Mount Gongga

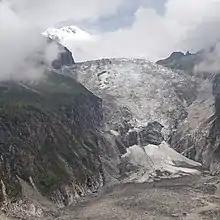
The Hailuogou Glacier sliding from the Gongga Mountain 2022-8-19

A large number of mountaineering deaths have occurred on Gongga Shan, which has earned a reputation as a difficult and dangerous mountain. While the first ascent route up the Northwest Ridge appears technically straightforward, it is plagued by avalanches due to the mountain's highly unpredictable weather. During the 1957 Chinese ascent of the peak, four of nine climbers died. In 1980 an American climber died in an avalanche on the Northwest Ridge route. In an unsuccessful 1981 attempt on the peak, eight Japanese climbers died in a fall. As of 1999, more climbers had died trying to climb the mountain than had reached the summit.